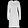
Label: Dress